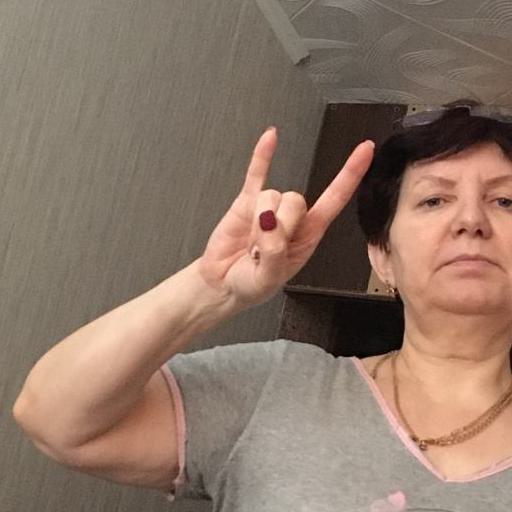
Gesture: rock